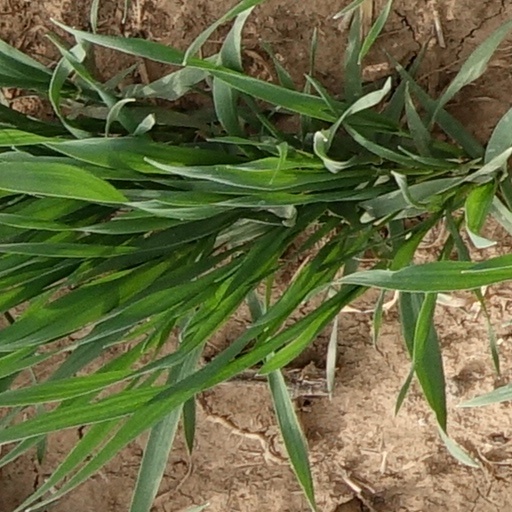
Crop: wheat